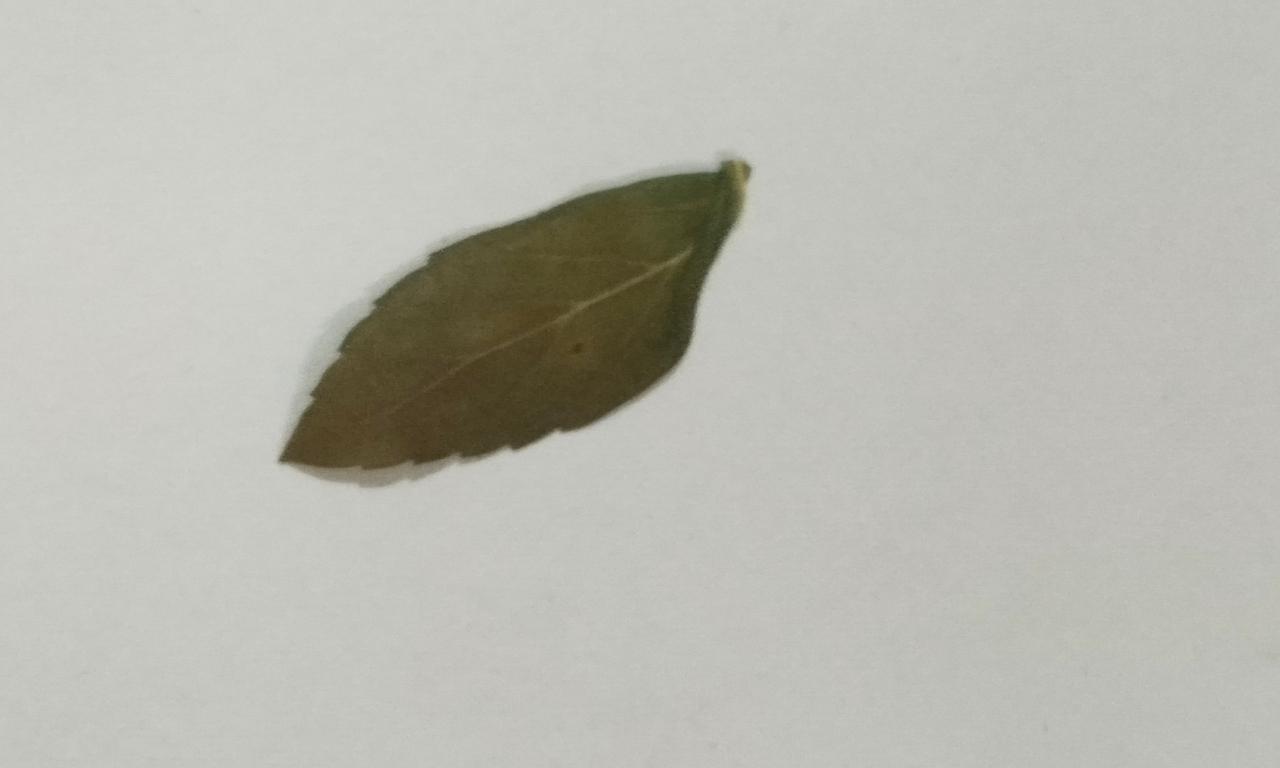
Label: Dried